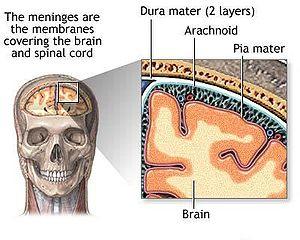
Meninges Source: http://medlineplus.gov/